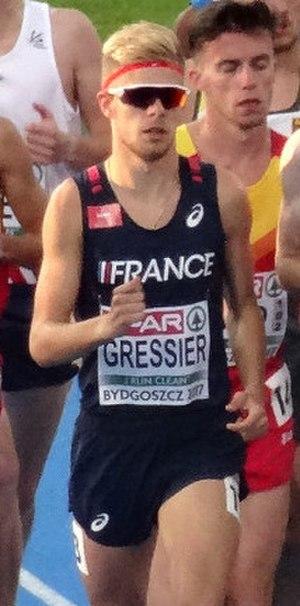
Jimmy Gressier, né le 4 mai 1997 à Boulogne-sur-Mer, est un athlète français spécialiste des épreuves d'endurance. Il est notamment triple champion d'Europe espoir de cross ainsi que quintuple champion d'Europe de cross par équipe en catégorie juniors et espoirs.